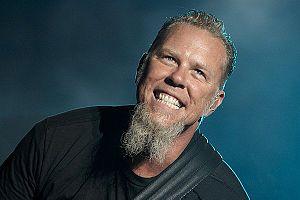
Cette liste non exhaustive répertorie les personnalités nées à Los Angeles, dans l'État de la Californie, États-Unis, en suivant un classement par ordre chronologique. Pour chaque personnalité sont donnés le nom, l'année de naissance, l'année de décès le cas échéant, précision du quartier et la qualité ou profession.